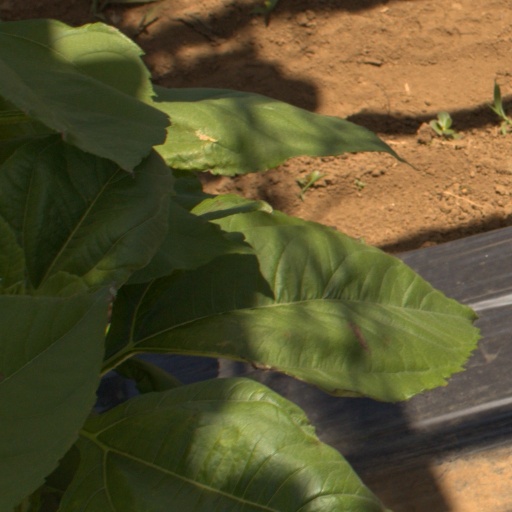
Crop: Jerusalem artichoke